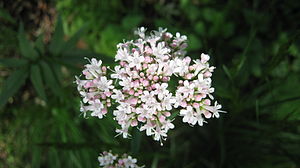
Hyldebladet baldrian
Hyldebladet baldrian er en flerårig urt i gedeblad-familien. Den er 30-150 centimeter høj med fjersnitdelte blade, der er delt i 7-13 afsnit på de største blade. Blomsterne er tvekønnede med et 4-8 millimeter langt kronrør.